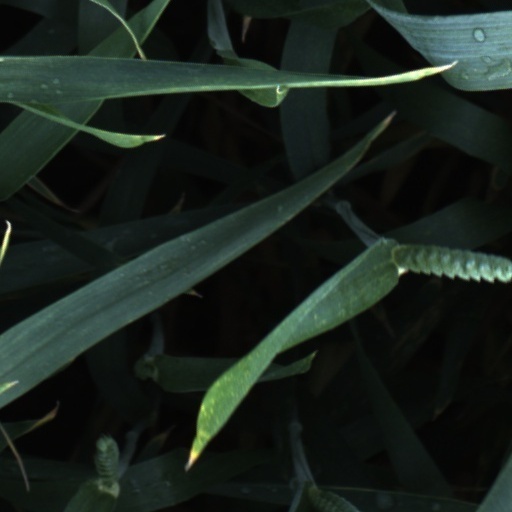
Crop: wheat